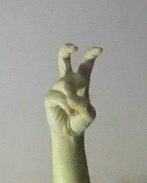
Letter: toot